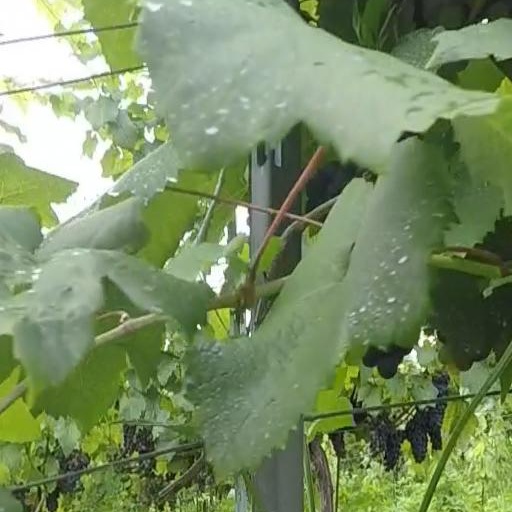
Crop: grape